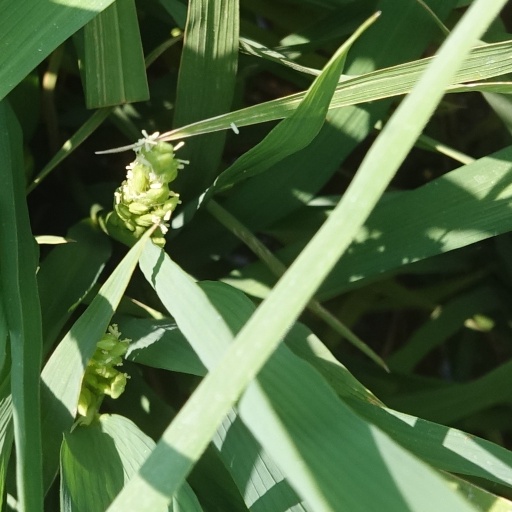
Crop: rice